Common sense

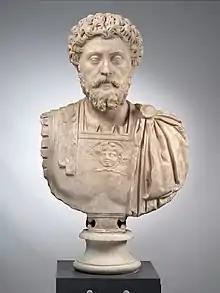
Marcus Aurelius, emperor and Stoic philosopher, and an important influence upon the concept of "humanist" common sense

"" is the Latin translation of the Greek , which came to be recovered by Medieval scholastics when discussing Aristotelian theories of perception. In the earlier Latin of the Roman Empire, the term had taken a distinct ethical detour, developing new shades of meaning. These especially Roman meanings were apparently influenced by several Stoic Greek terms with the word; not only , but also such terms as,, and , all of which involve —something, at least in Aristotle, that would not be present in "lower" animals.